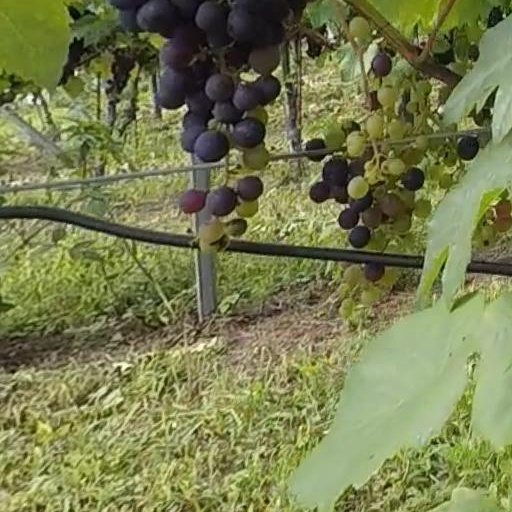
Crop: grape